Japanese cruiser Hirado

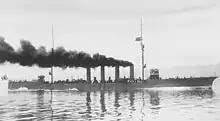
"Hirado" in 1912

The basic design of the "Chikuma"-class cruisers was modeled after the Royal Navy with some modifications and was also largely influenced by the design of the cruiser The silhouette of the "Chikuma" class was readily distinguishable due to its four tall smokestacks.